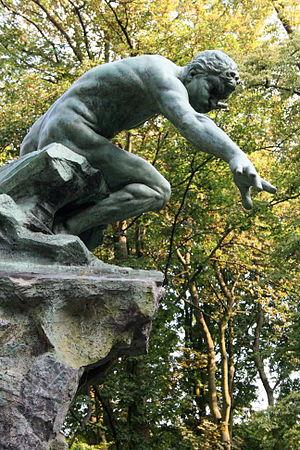
Parc Josaphat, Schaerbeek (Bruxelles), belgique. Statue de Borée de Joseph Van Hamme
Le parc Josaphat est un parc schaerbeekois de 20 ha à Bruxelles aménagé par le paysagiste Edmond Galoppin en 1904. Il pourrait se décliner au pluriel, en ce sens qu'il s'est constitué en plusieurs étapes et recèle des richesses fort différentes : stade, minigolf, serres communales, grande pelouse de jeu et de tir à l'arc, parc paysager à l'anglaise vallonné et bordé d'essences variées comportant un chapelet d'étangs, une laiterie, un petit zoo et de nombreuses sculptures agrémentent le parc.